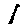
Label: 1